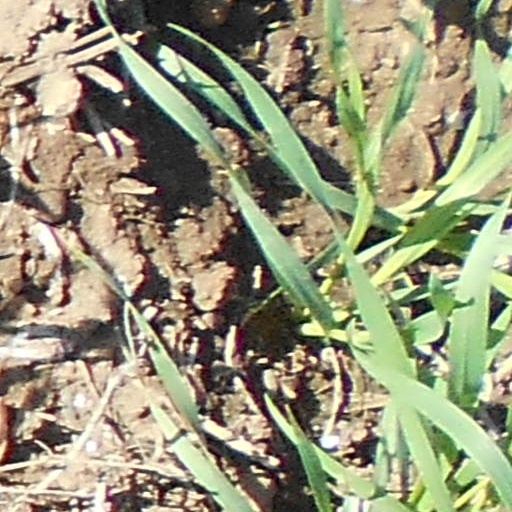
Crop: wheat